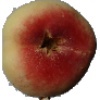
Label: peach_flat